Isabelle Is Afraid of Men

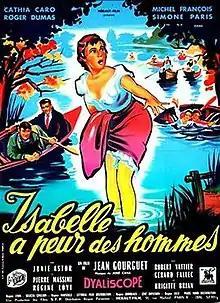

Isabelle Is Afraid of Men (French: Isabelle a peur des hommes) is a 1957 French drama film directed by Jean Gourguet and starring Cathia Caro, Roger Dumas and Michel François.